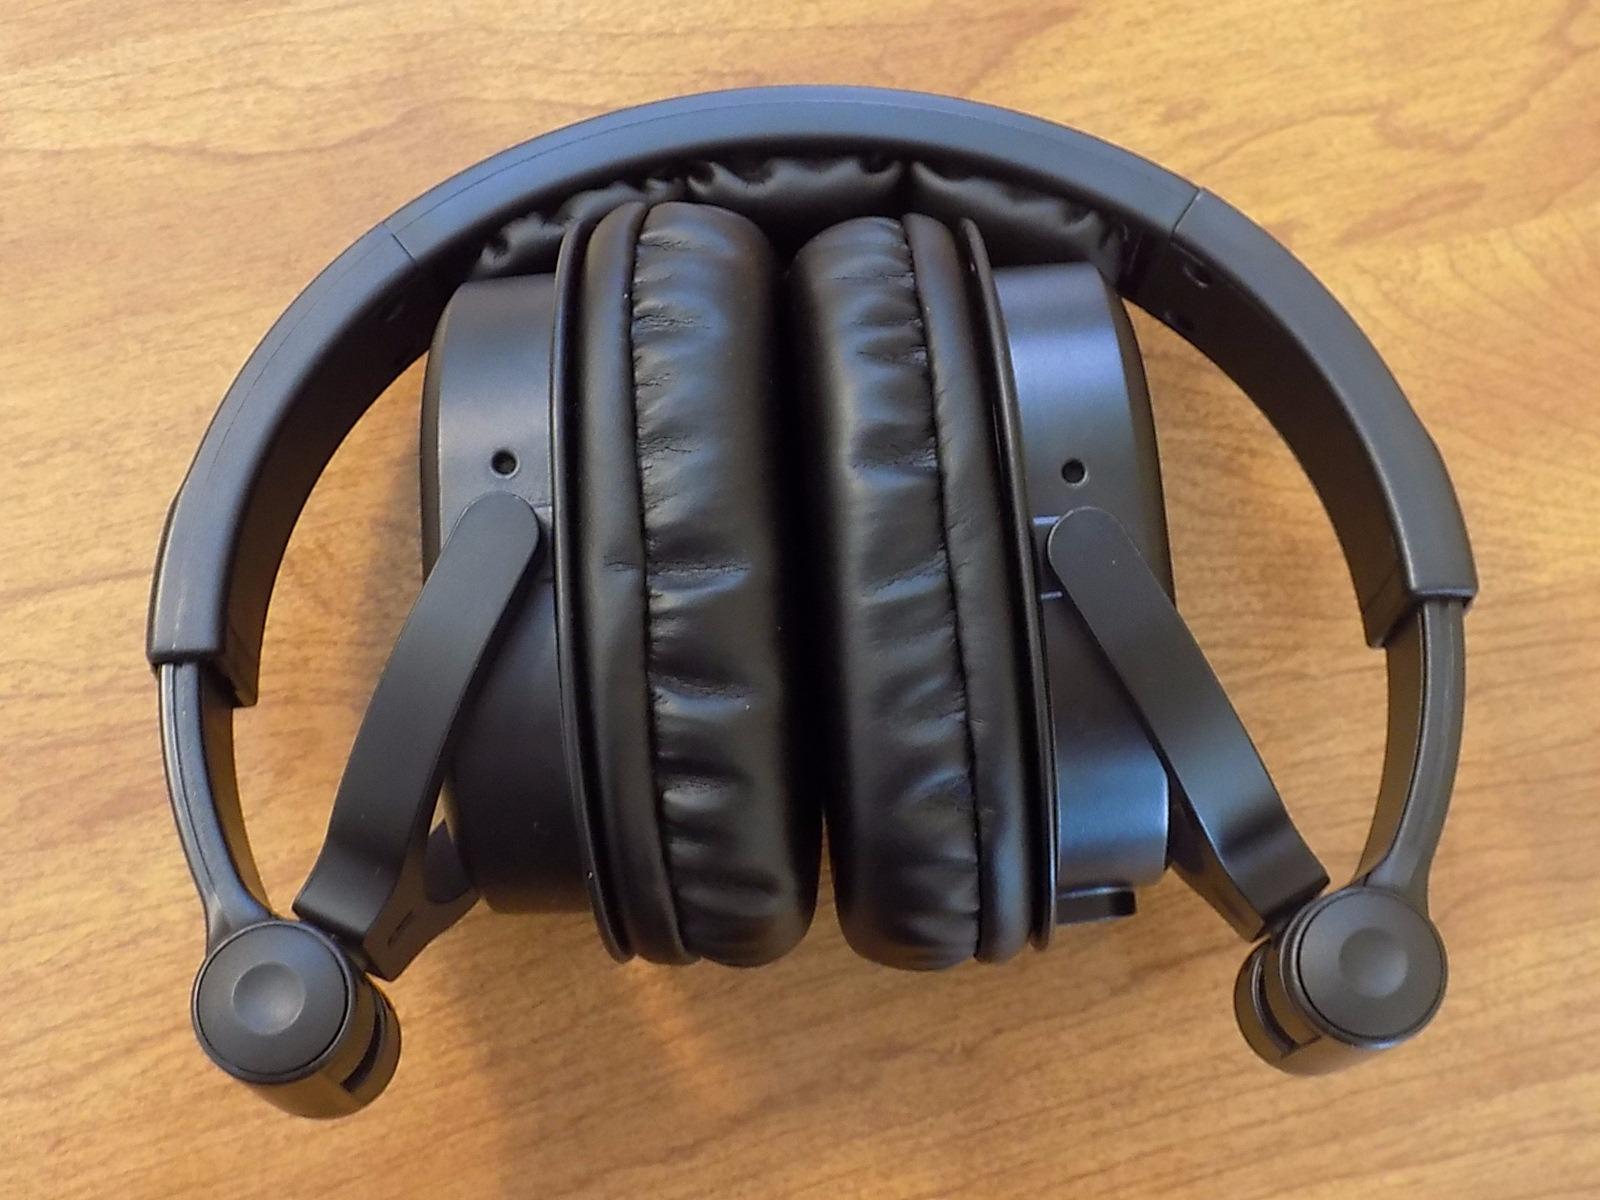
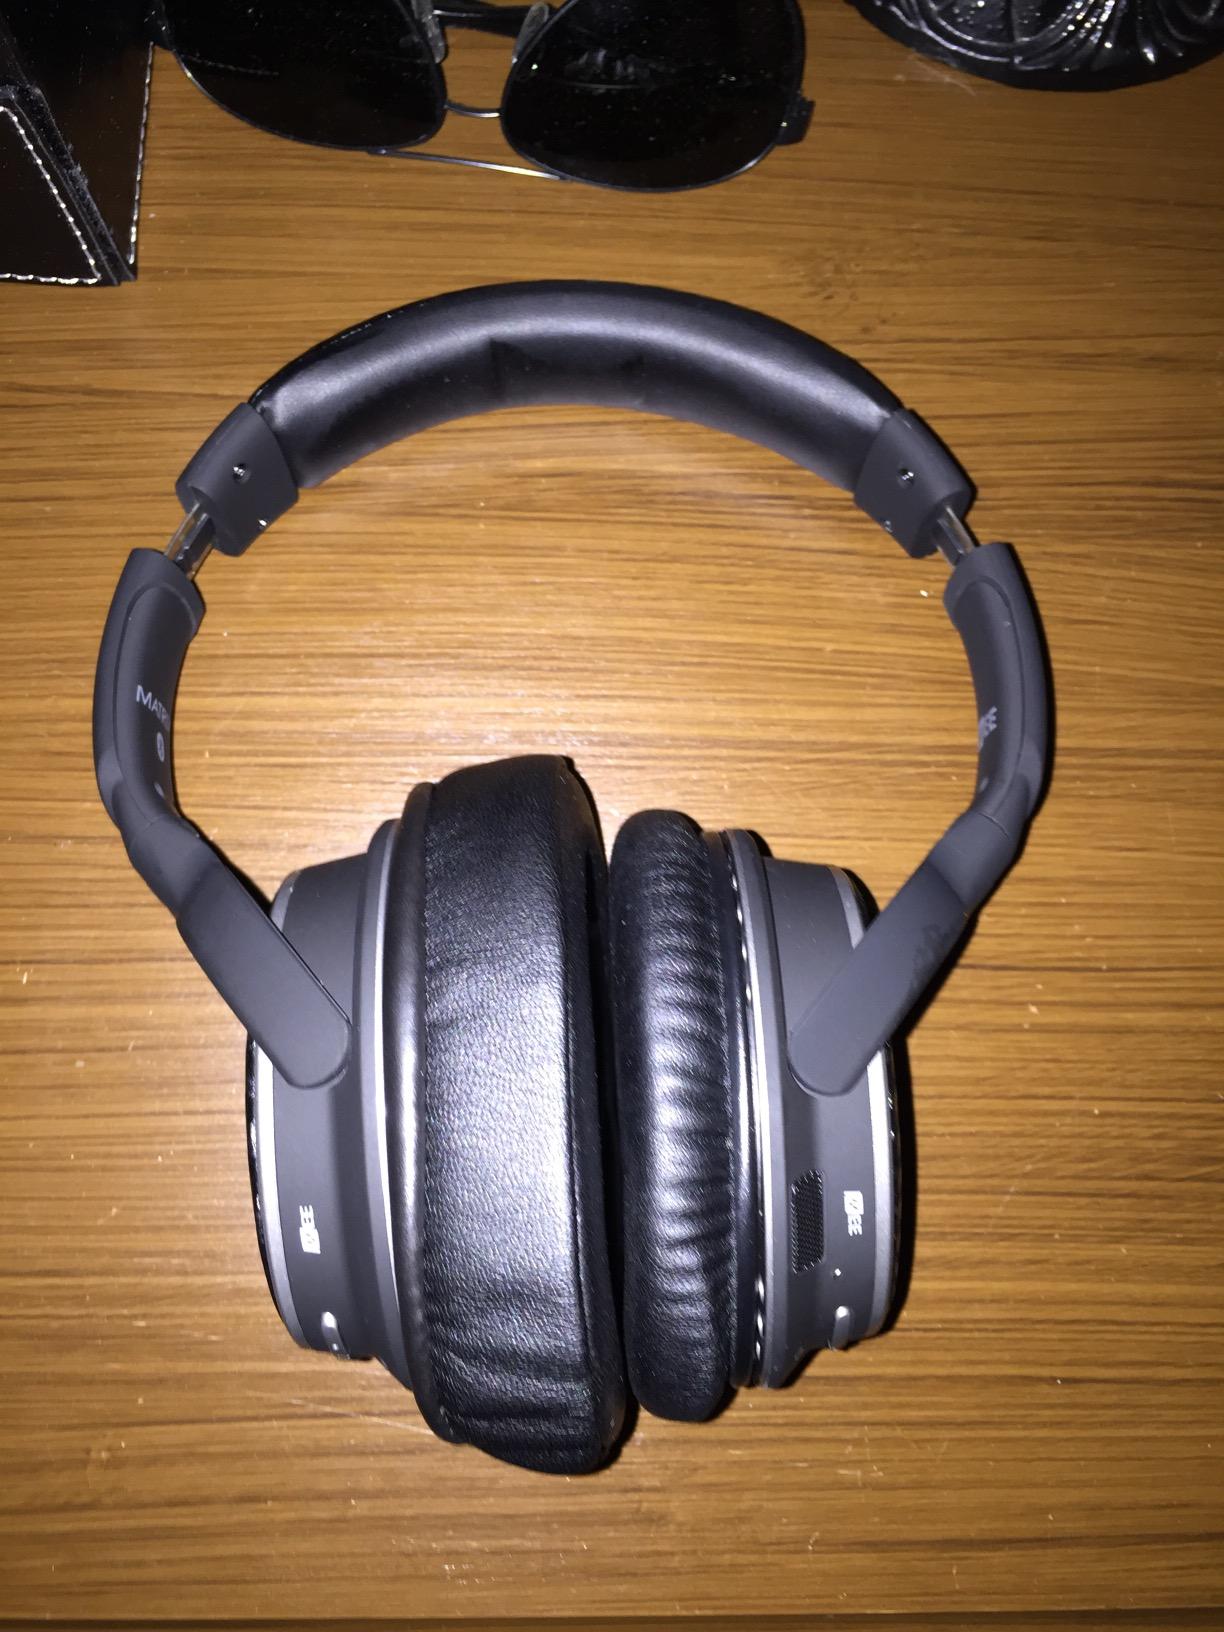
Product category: headphones
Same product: no